Fever Pitch Soccer

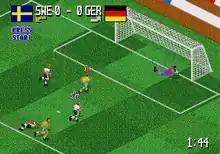
Gameplay screenshot showcasing a match between Sweden and Germany (Genesis/Mega Drive version)

"Fever Pitch Soccer" is a soccer game that is played from an isometric perspective in a two-dimensional environment with sprites. Although it follows the same gameplay as with other soccer titles at the time and most of the sport's rules are present as well, the game opts for a more arcade-styled and slapstick approach of the sport, instead of being a full simulation, as the team players tends to have a lean towards "dirty" play, in addition of having their respective special abilities such as the ability to dive in an attempt to win a free-kick or penalty and as the player's team wins games, they gain access to additional team players. There are also multiple stadiums to choose from, each with their own characteristics.